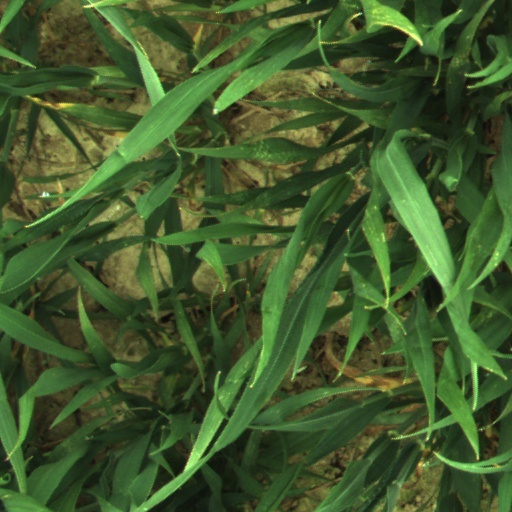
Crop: wheat